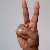
The image shows a hand gesture representing the letter 'V' in Indian Sign Language.